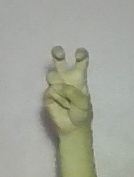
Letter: toot